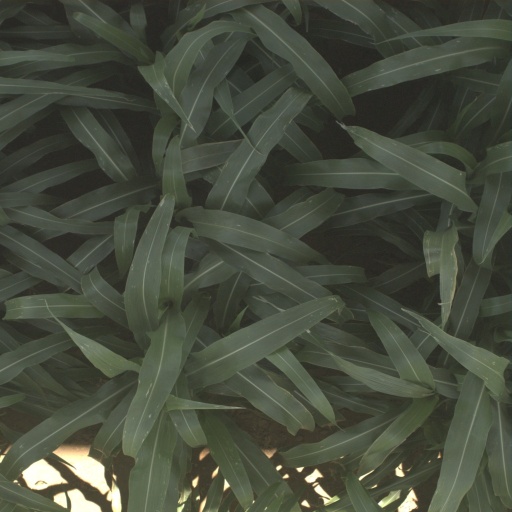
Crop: sorghum